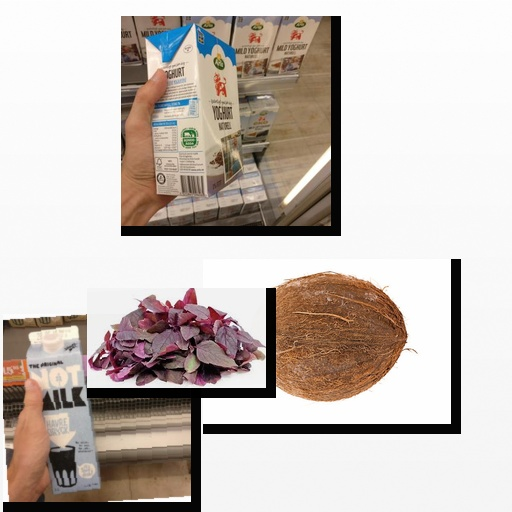
Food items: coconut, oat_milk, amaranth, natural_yogurt